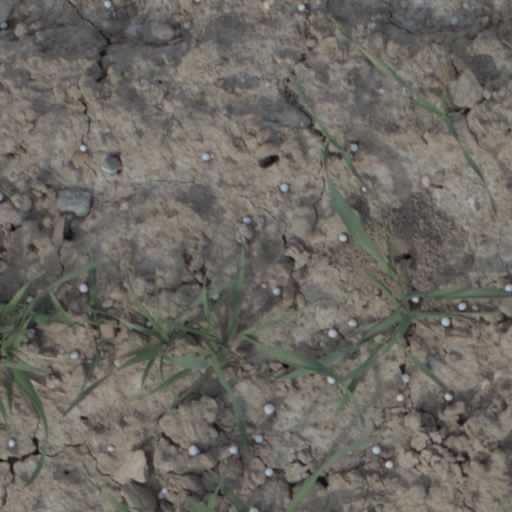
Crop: wheat